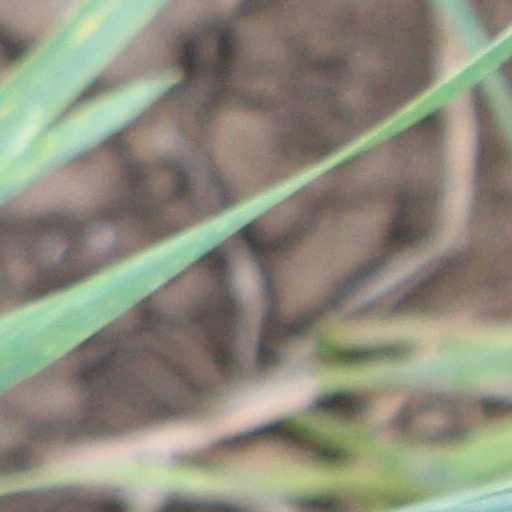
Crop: wheat